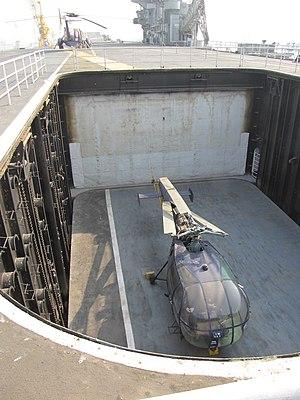
L'INS Vikrant (R 11) est un porte-avions léger indien, sixième et dernier de la classe Majestic britannique, qui fut le premier porte-avions de la Marine indienne, en service de 1961 à 1997. Ce porte-avions a originellement été commandé par la Royal Navy en 1942 sous le nom HMS Hercules, mais sa construction fut suspendue en 1946. Acheté par l’Inde en 1957, il dut être achevé avant qu’il n’entre en service dans sa marine en 1961. Désarmé en 1997, il devient navire musée à Bombay jusqu’à sa fermeture en 2012 pour des raisons de sécurité. Après plusieurs tentatives de préservation infructueuses, le Vikrant est finalement ferraillé entre fin 2014 et 2015.